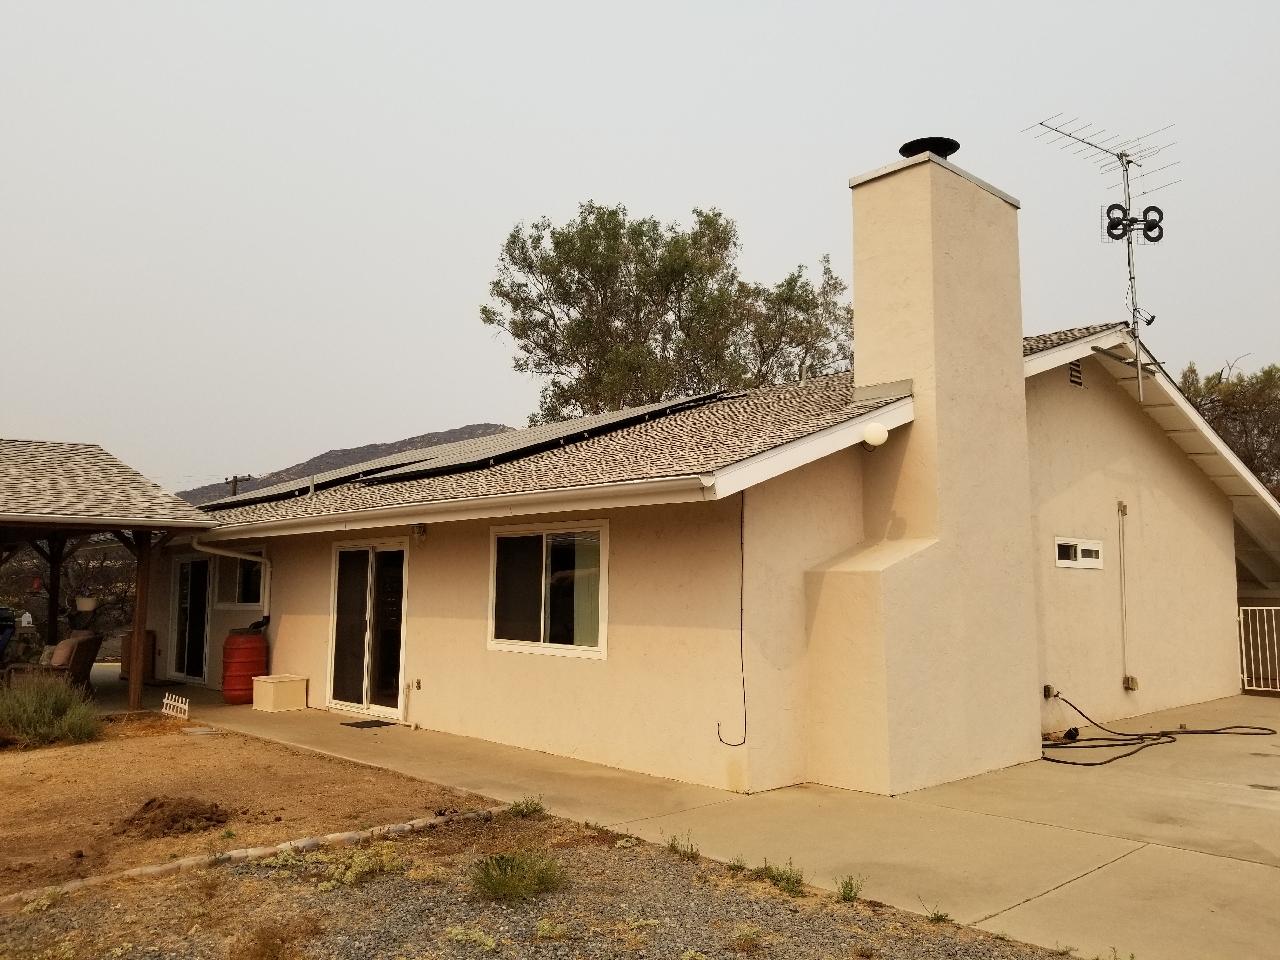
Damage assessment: no_damage